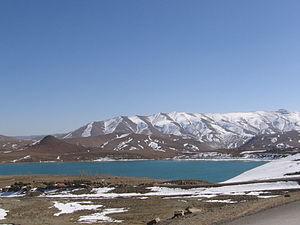
lac d'Imilchil dans le haut Atlas marocain, lieu de rassemblement des tribus Aït Haddidou, lors du moussem de septembre.
Le climat du Maroc peut être divisé en sept sous-zones, déterminées par les différentes influences que subit le pays : influences océaniques, méditerranéennes, montagnardes, continentales et désertiques.
Cet article recense les zones humides d'importance internationale du Maroc concernées par la convention de Ramsar.
Le lac Tislit est un lac d'altitude du Haut Atlas central situé dans le cercle d'Imilchil. Il s'agit d'un agdal où les tribus Aït Haddidou conduisent leurs troupeaux l'été.
Cette page propose une liste de lacs au Maroc.